Jacque Fresco

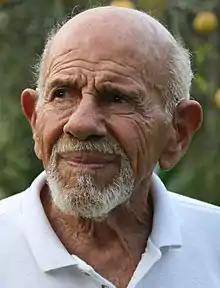

Jacque Fresco (March 13, 1916 – May 18, 2017) was an American futurist and self-described social engineer. Self-taught, he worked in a variety of positions related to industrial design.